1963 Elephant Mountain B-52 crash

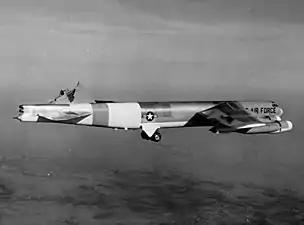
B-52H (61-023), configured at the time as a testbed to investigate structural failures, still flying after its vertical stabilizer sheared off in severe turbulence on 10 January 1964. The aircraft eventually landed safely and remained in service until 2008.

The crash was caused by turbulence-induced structural failure. Due to buffeting stresses, the stabilizer shaft broke and the B-52's vertical stabilizer came off the plane. It was found from where the plane struck the mountain side. With the loss of the vertical stabilizer, the aircraft had lost its directional stability and rolled uncontrollably.